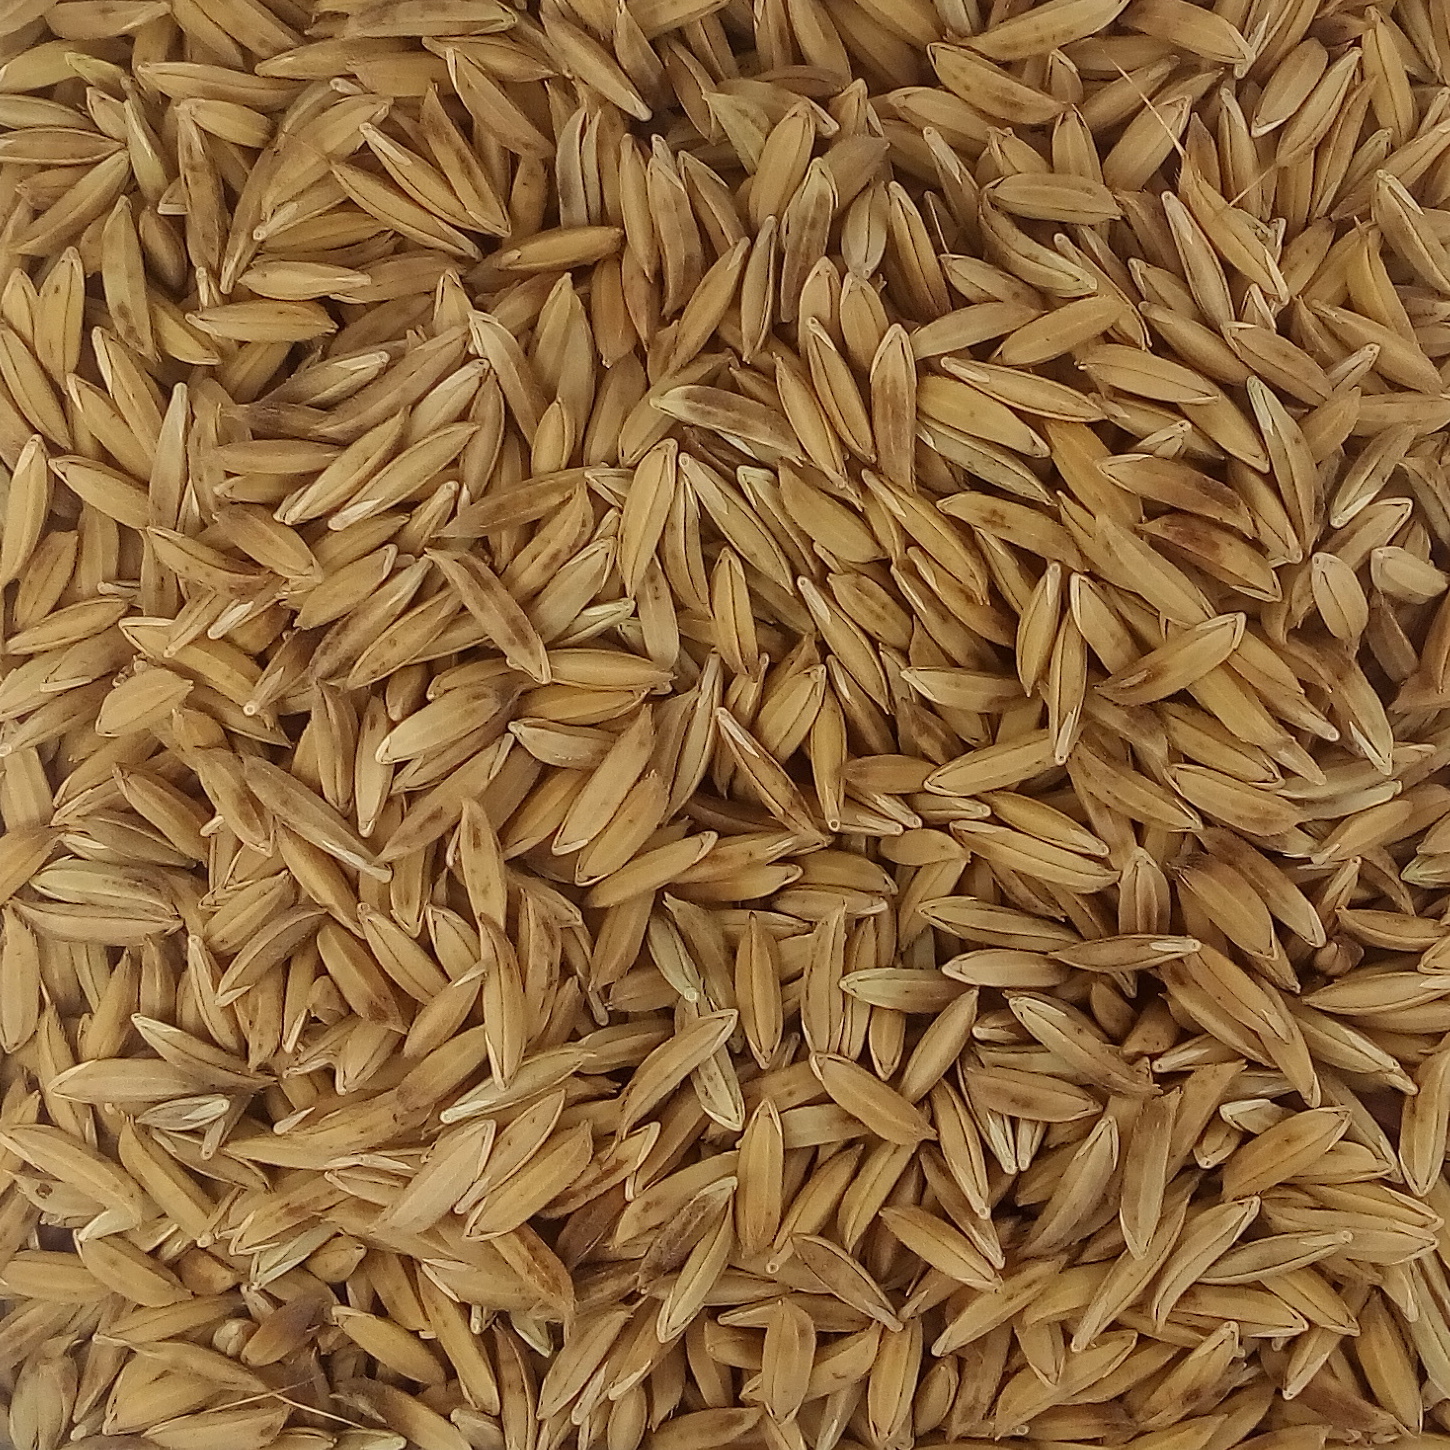
Rice seed variety: BAS_370